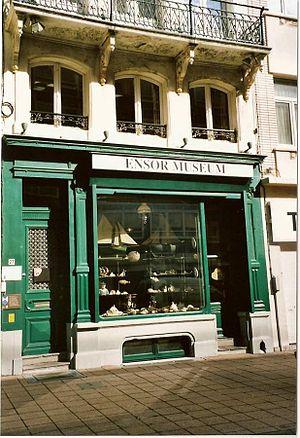
Le Bal du rat mort est une bande dessinée fantastique belge scénarisée par Jan Bucquoy et dessinée par Jean-François Charles. Elle est parue en 1980 aux éditions Michel Deligne et a été rééditée chez Glénat en 1986.